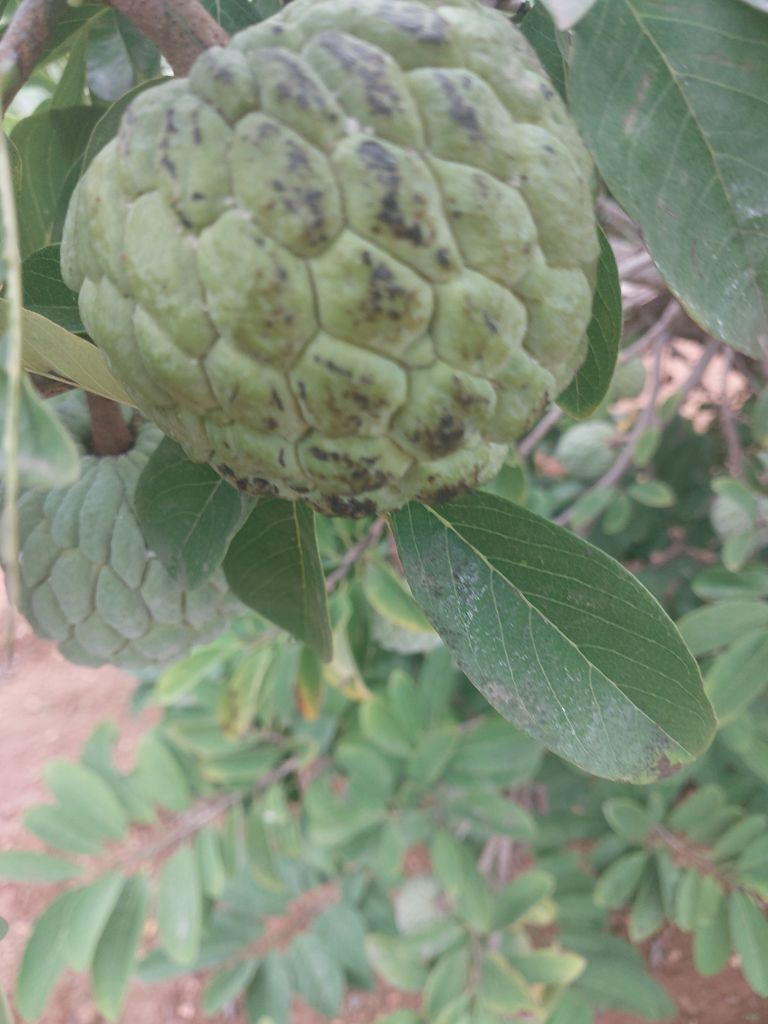
Disease label: Blank Canker